Economy of Egypt

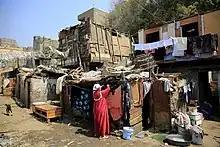
Cairo slums.

El Nasr Automotive Manufacturing Company, Egypt’s state-owned automaker, was established in 1960 in Helwan and began operations in 1962, producing vehicles under license from brands such as Zastava Automobili, Mercedes-Benz Group, Kia, and Peugeot. The company resumed production in 2024 after a 15-year hiatus, beginning with electric buses in partnership with China’s Yutong. It markets three bus models under its own brand: Nasr Green, Nasr Sky, and Nasr Star. The company plans to reintroduce passenger cars by the end of 2025, targeting an annual output of 20,000 vehicles.